Rugsund Church

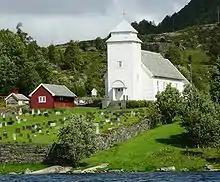
View of the church

Rugsund Church is a parish church of the Church of Norway in Bremanger Municipality in Vestland county, Norway. It is located on the Hessevågen farm on the mainland side of the village of Rugsund, on the southern coast of the Nordfjorden. It is the church for the Rugsund parish which is part of the Nordfjord prosti (deanery) in the Diocese of Bjørgvin. The white, wooden church was built in a long church style in 1838 using plans by the architect Hans Linstow. The church seats about 400 people.